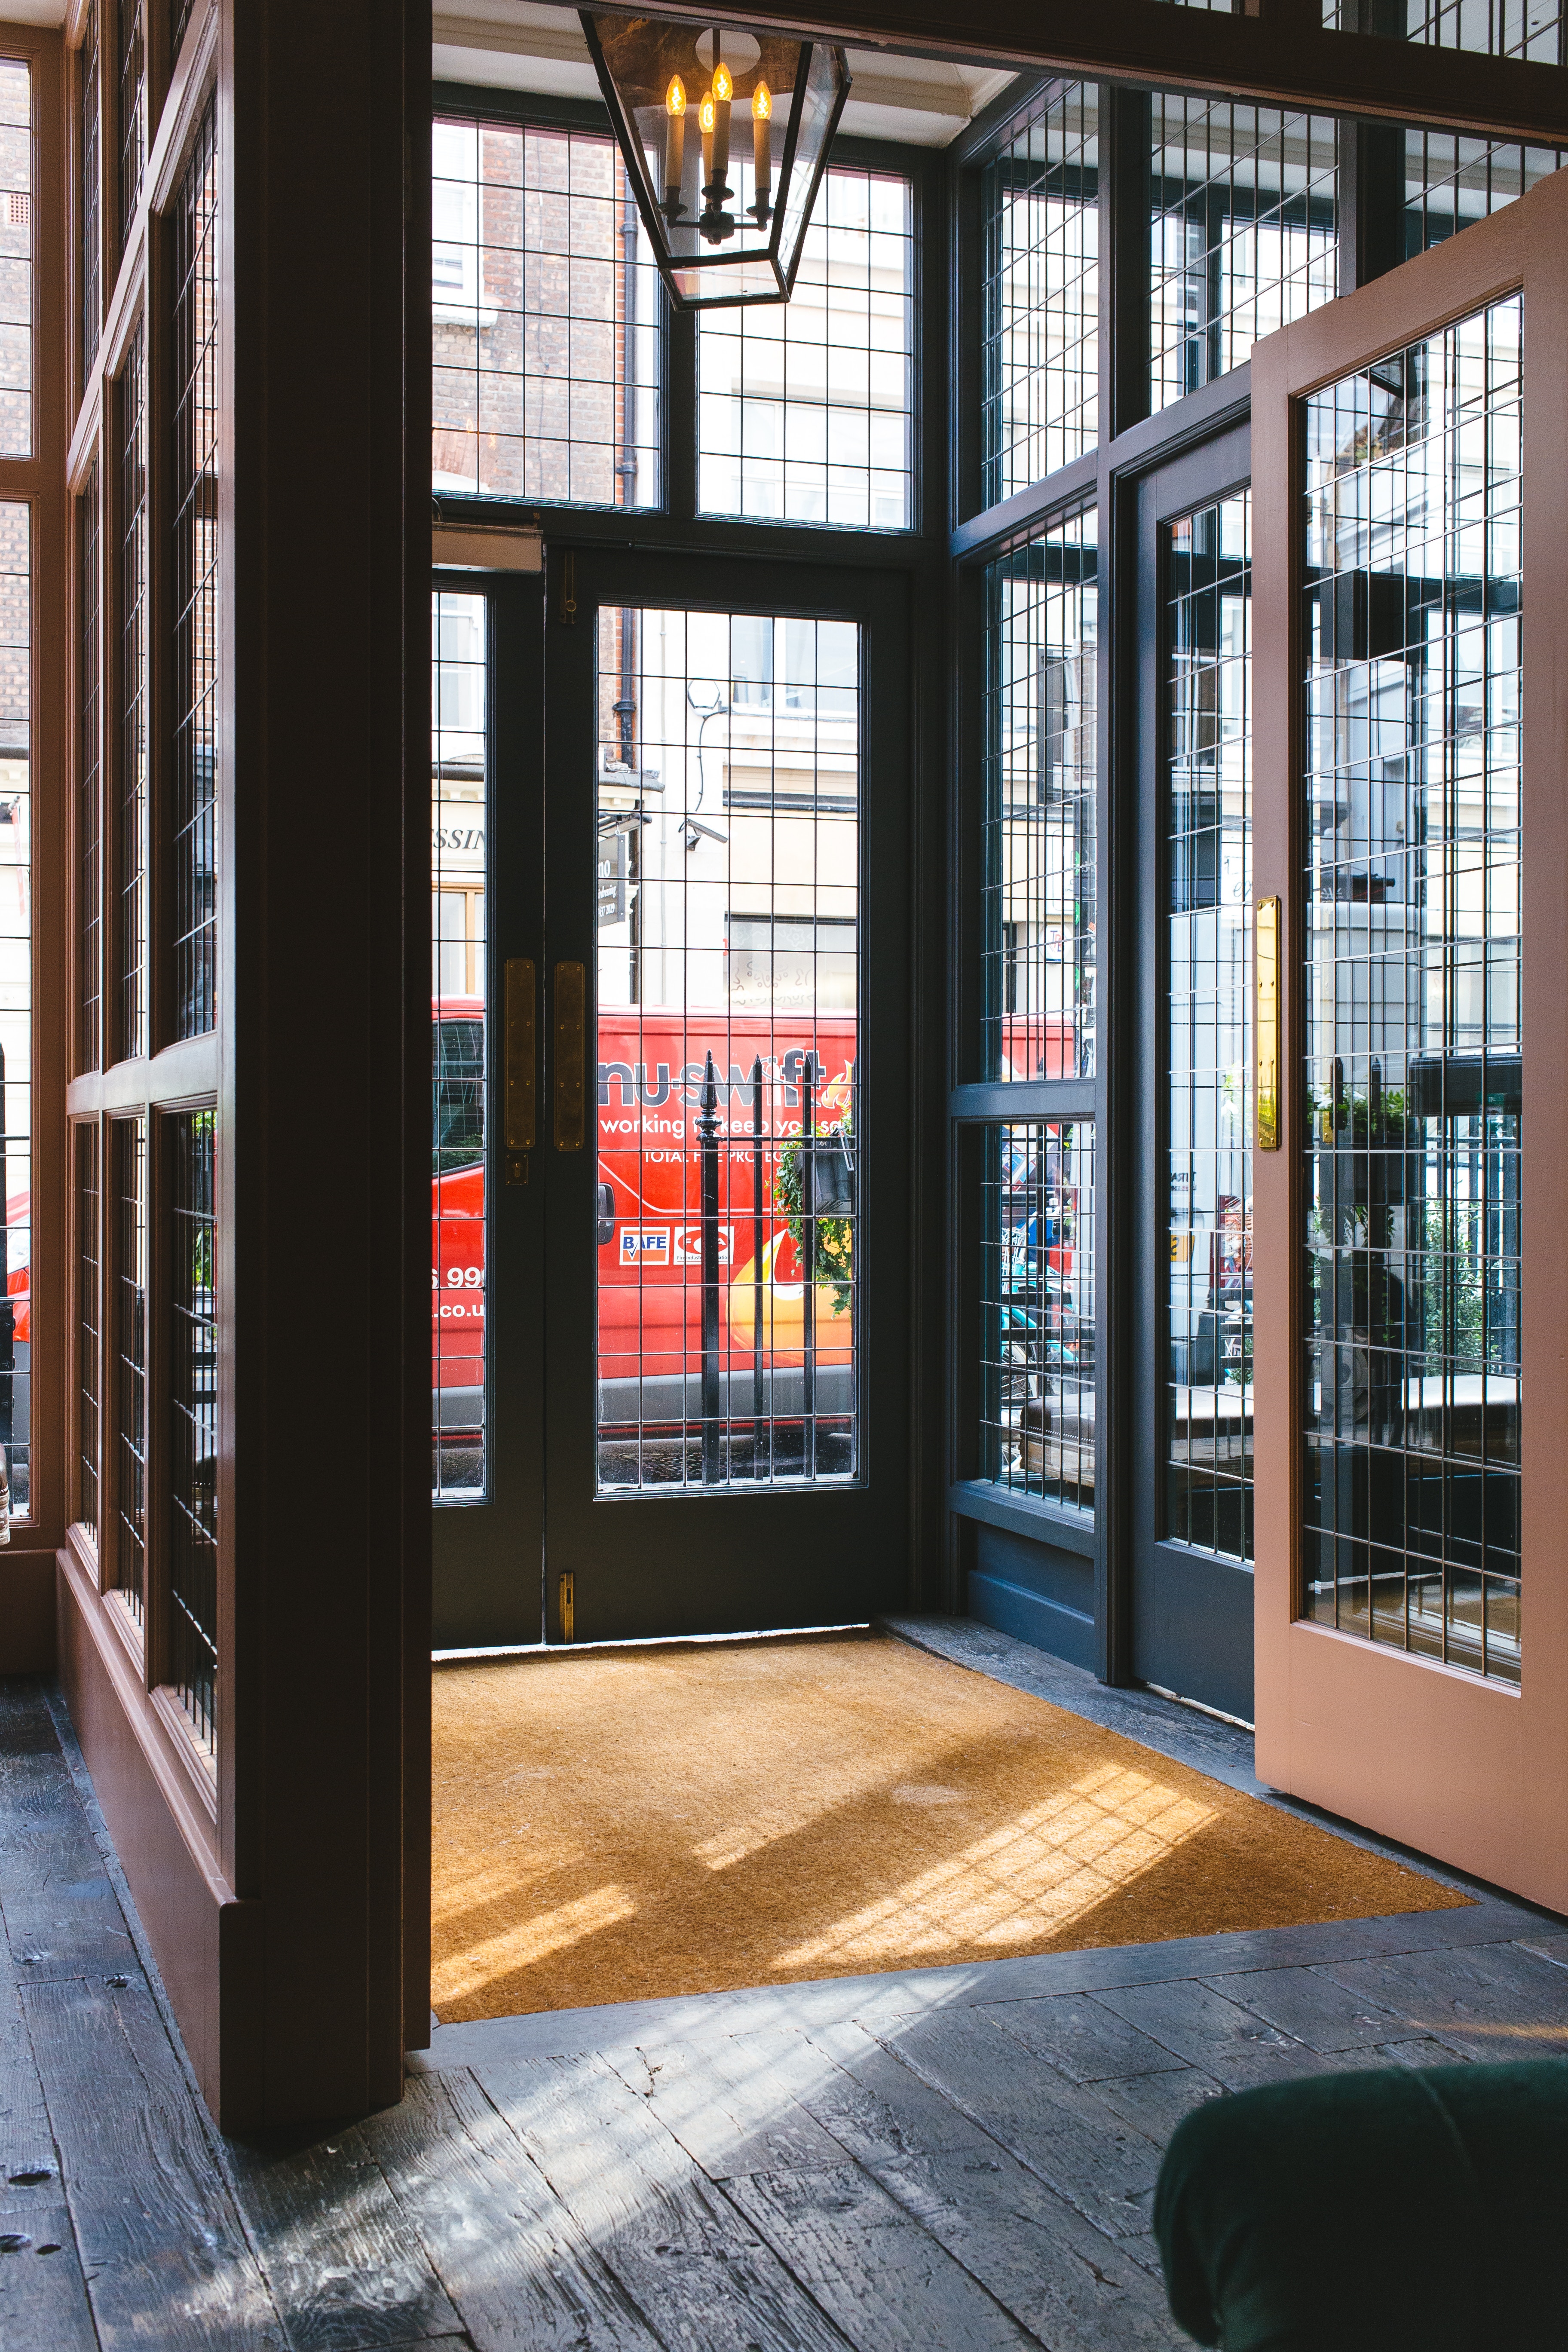
architecture, wood, window, glass, home, facade, door, interior design, library, window covering